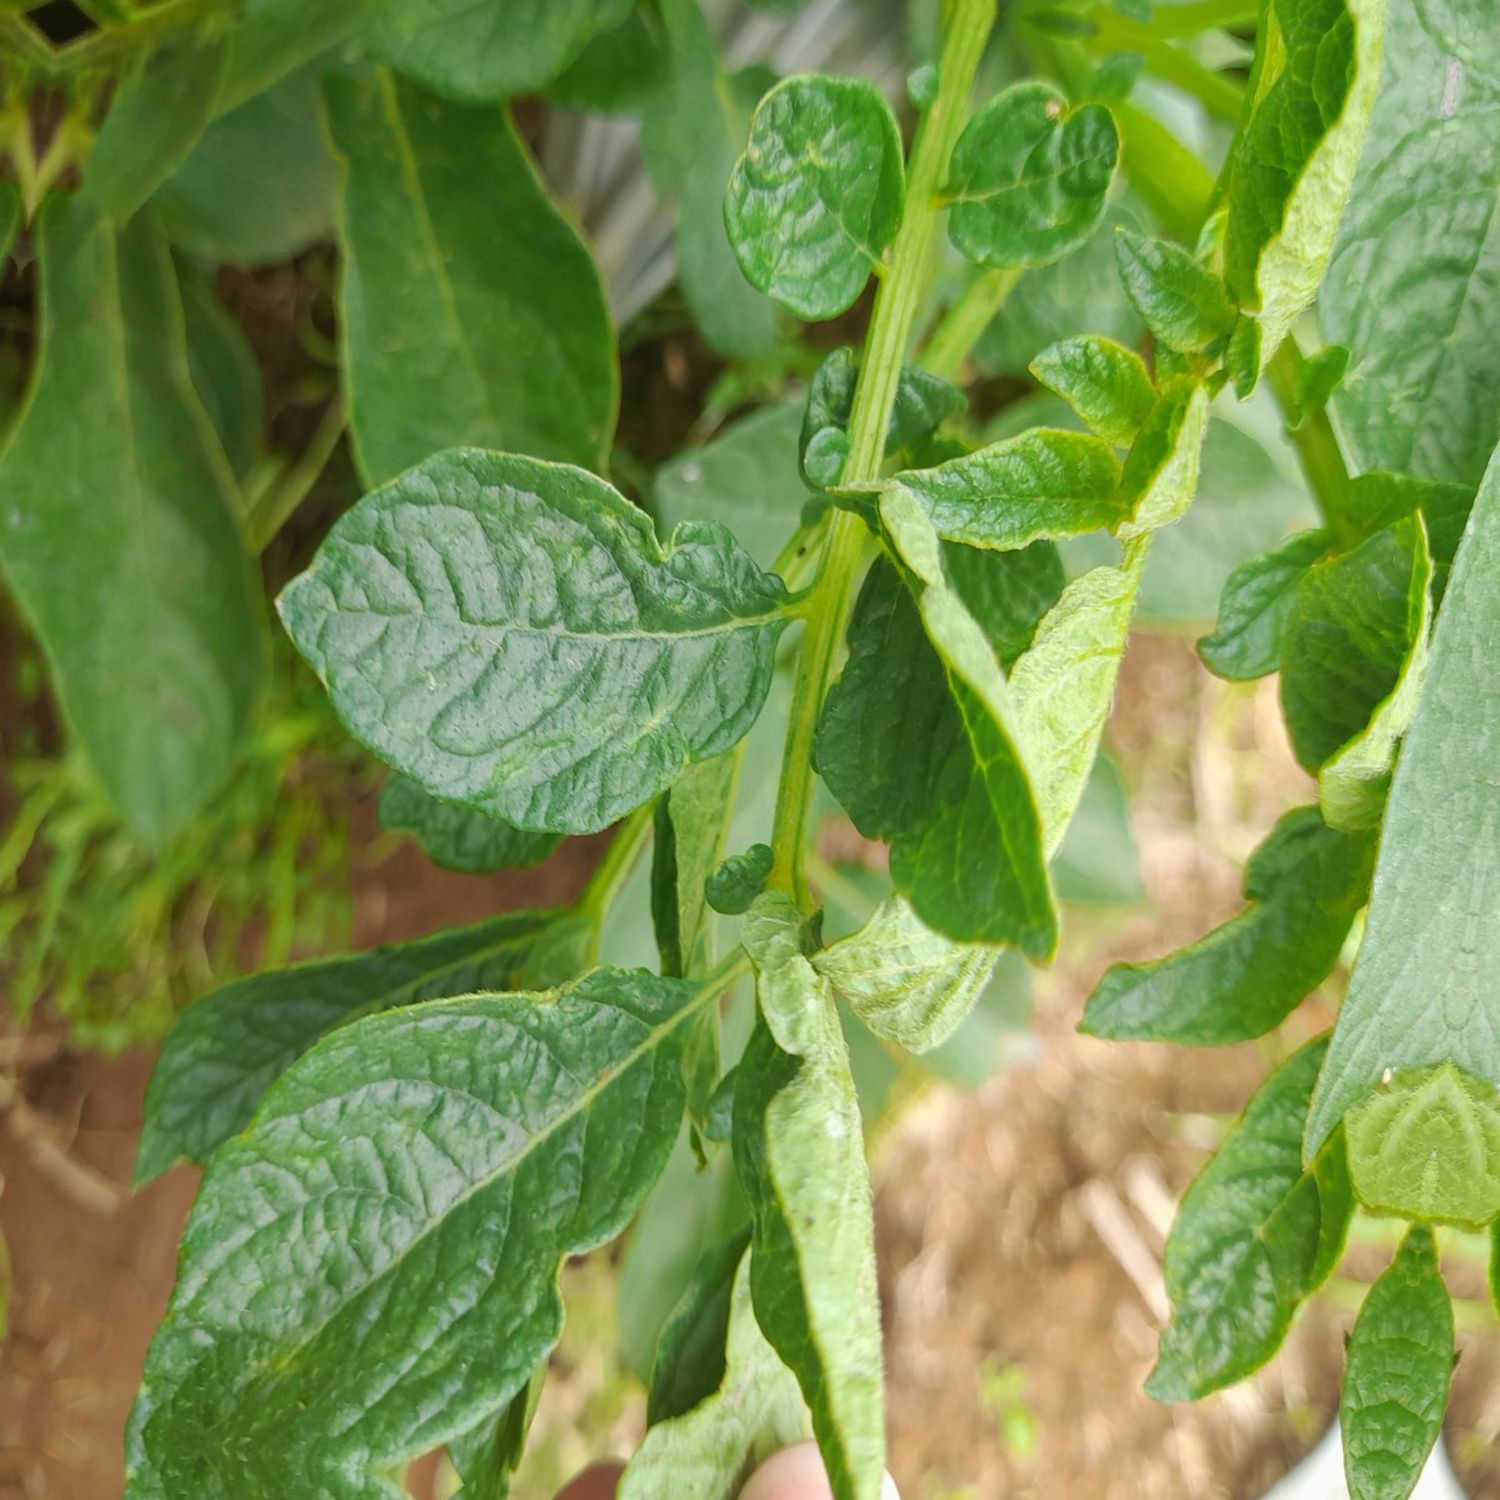
Etiqueta: Virus